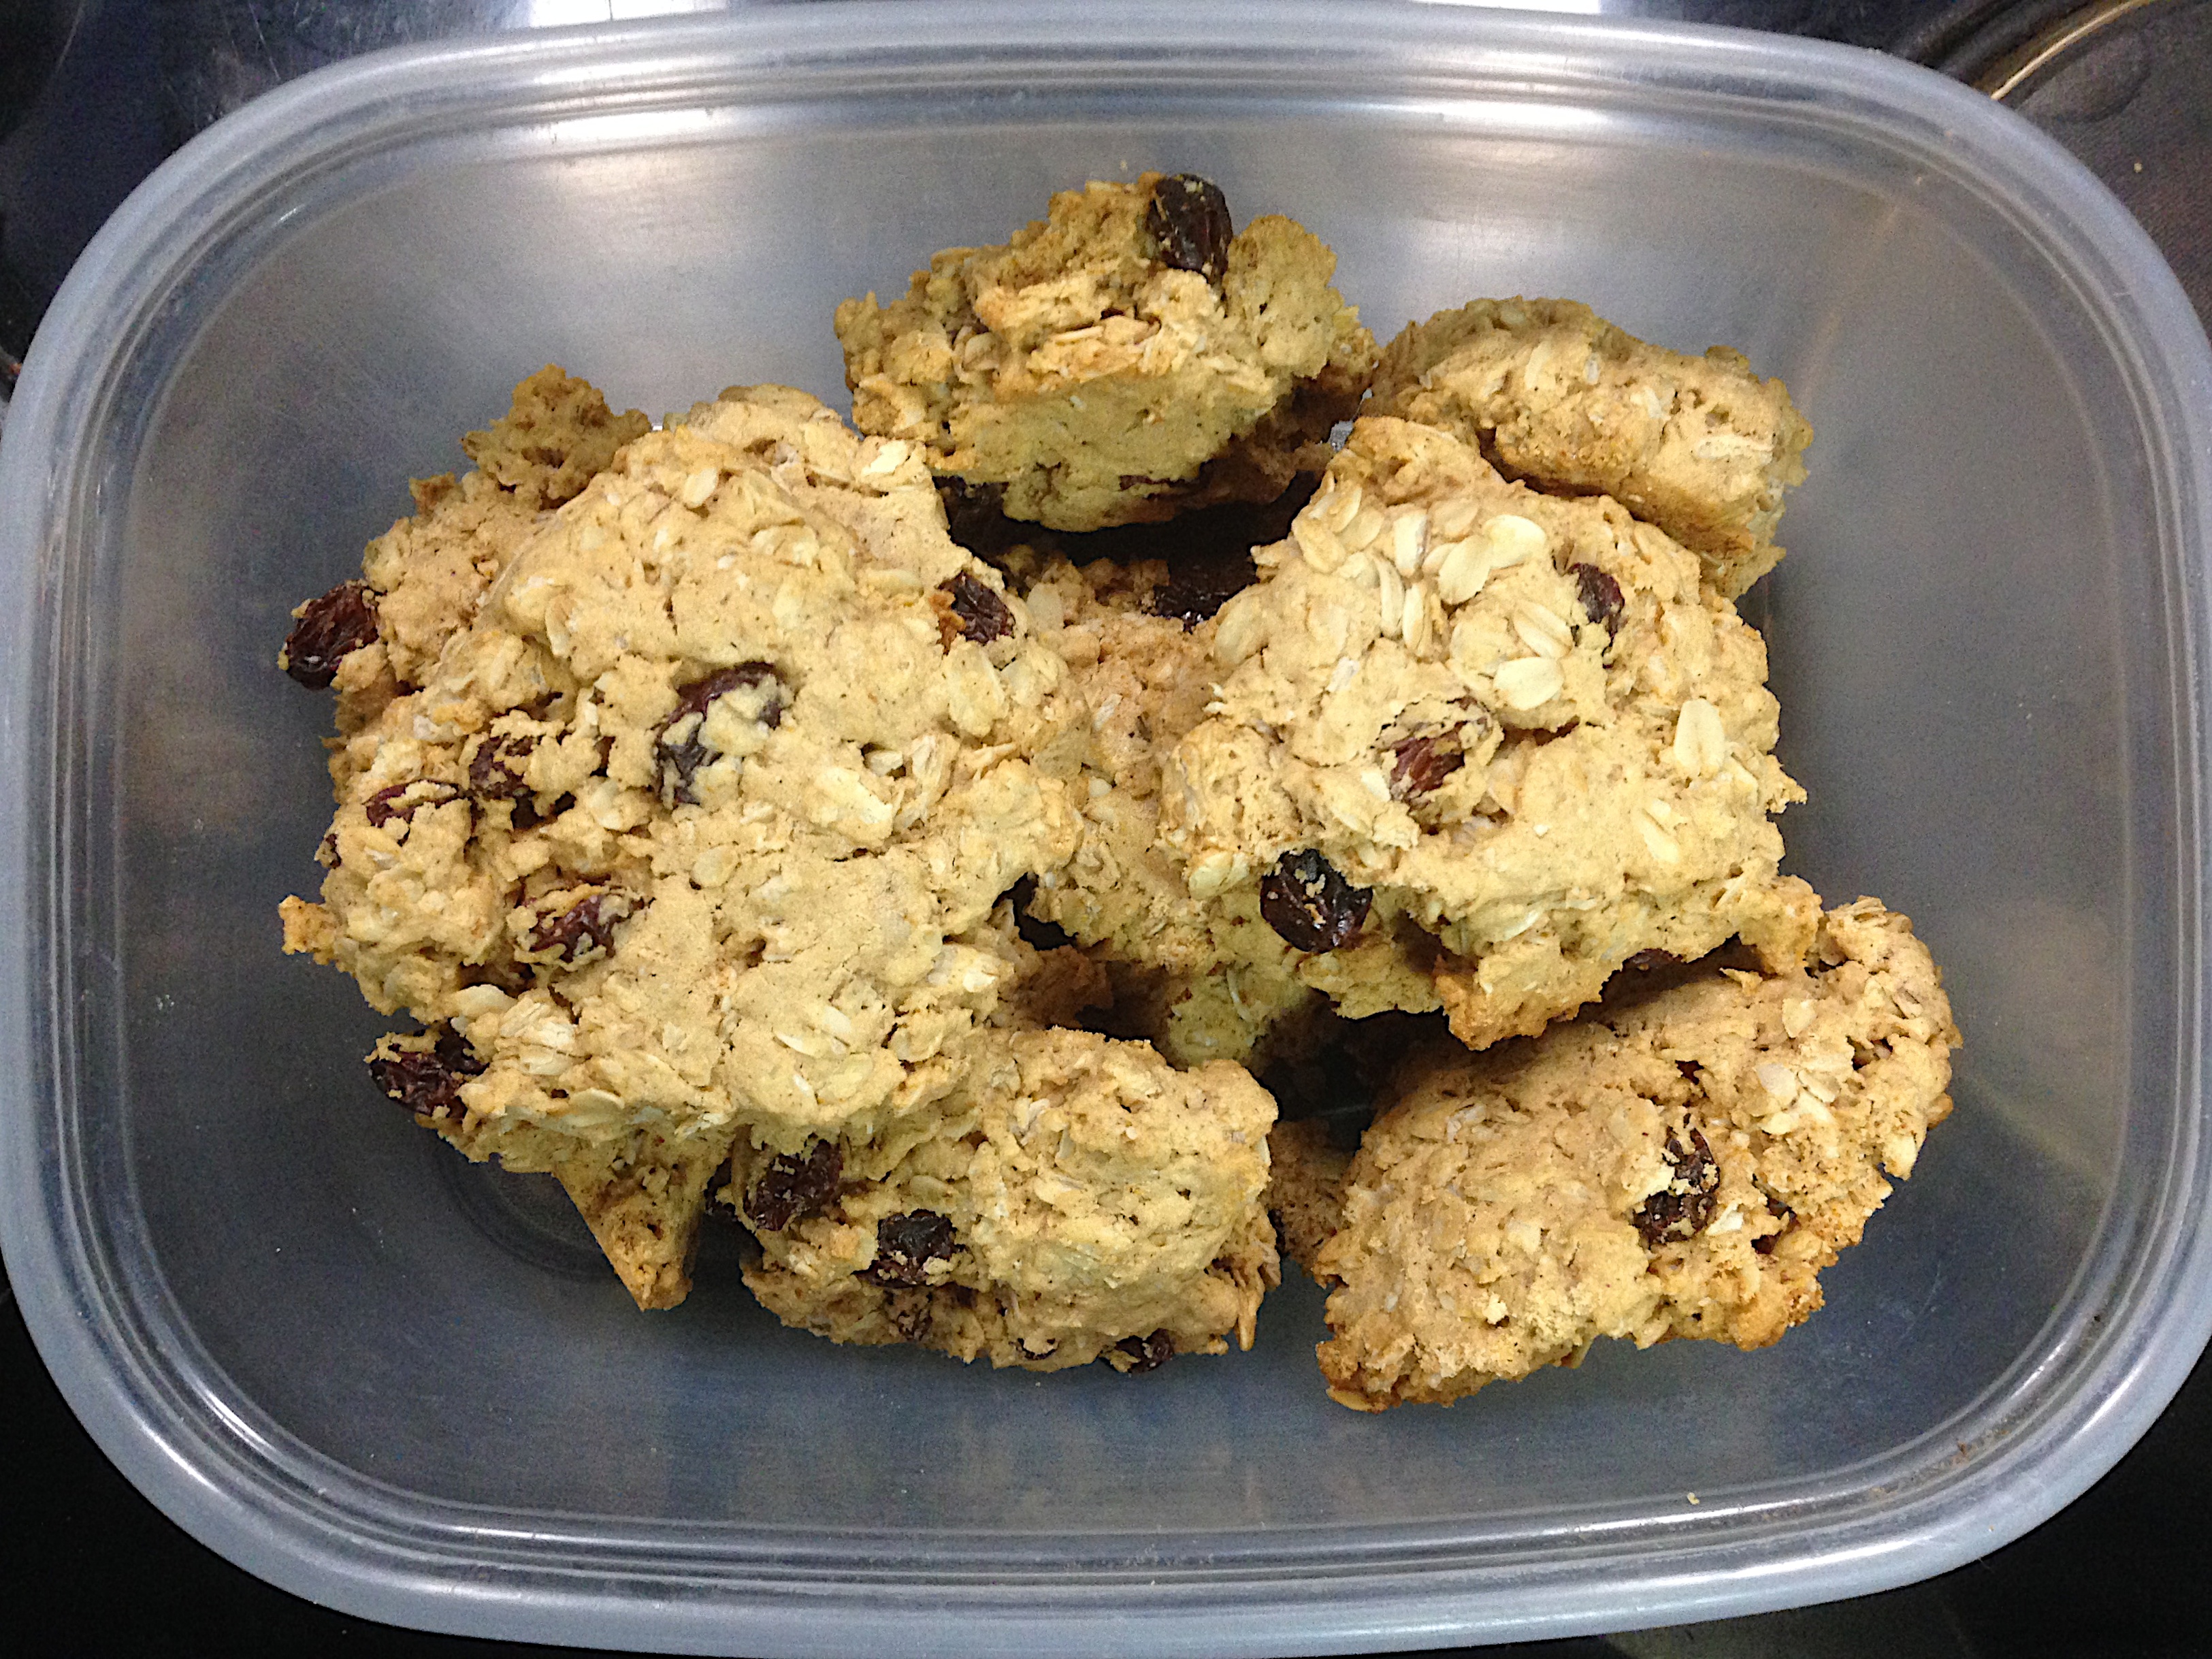
dish, meal, food, produce, vegetable, breakfast, baking, cookie, dessert, cereal, coconut, cookielove, vegetarian food, baked goods, oatmeal raisin cookies, snack food, cookies and crackers, fried food